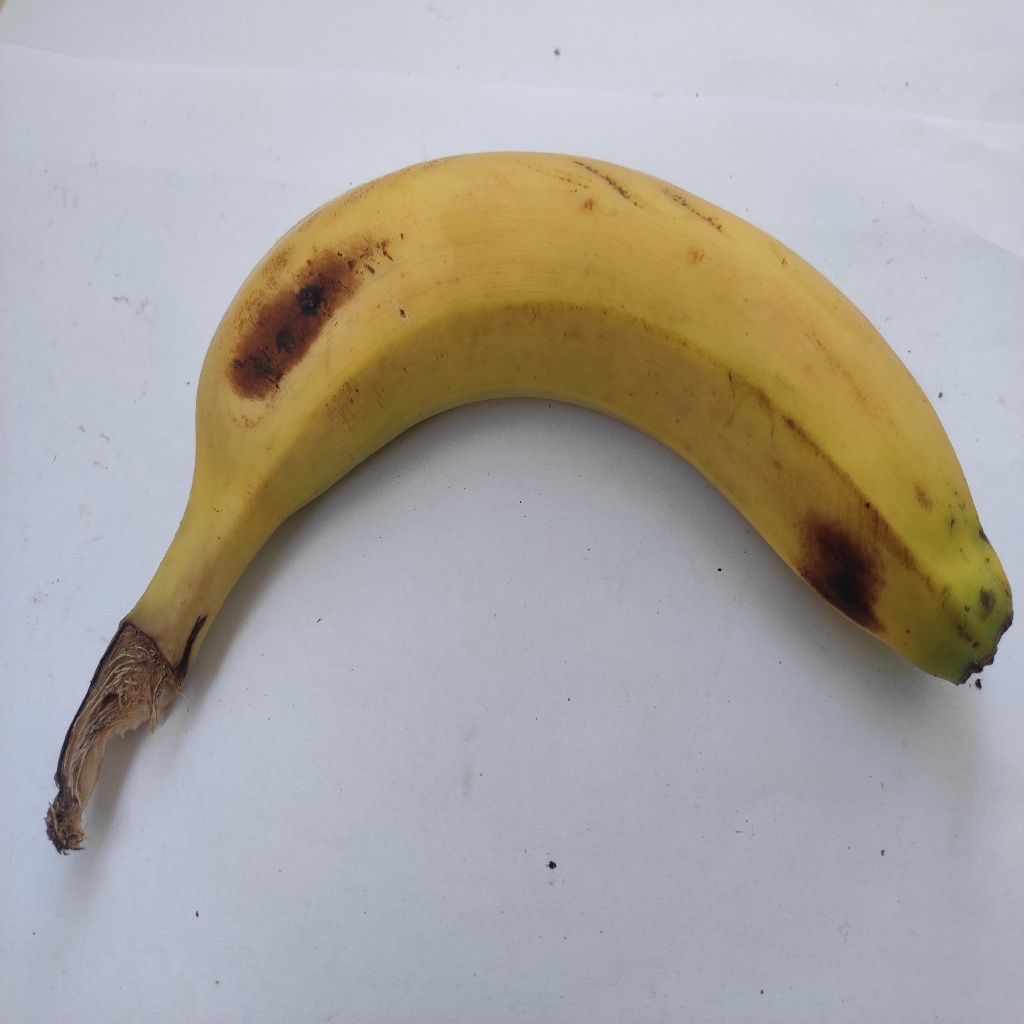
Crop: banana
Quality class: Class_A